Hima Das

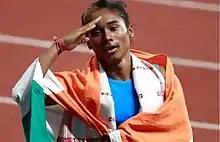
Das at the 2018 Asian Games

Hima Das (born 9 January 2000), nicknamed "Dhing Express", is an Indian sprinter from the state of Assam. She holds the current Indian national record in 400 meters with a timing of 50.79 s that she clocked at the 2018 Asian Games in Jakarta, Indonesia. She is the first Indian athlete to win a gold medal in a track event at the IAAF World U20 Championships. She was appointed as a Deputy Superintendent of Police (DSP) in Assam Police under the state's Integrated Sport Policy.